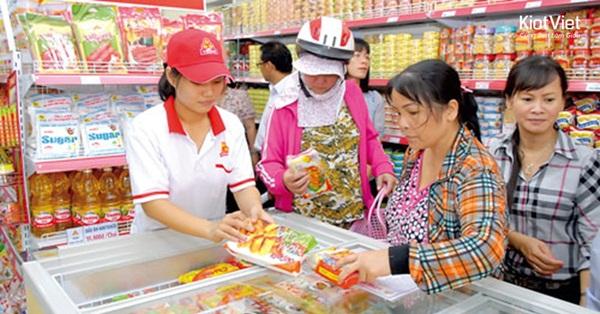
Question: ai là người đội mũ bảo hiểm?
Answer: người đàn bà mặc áo khoác hồng đang đội mũ bảo hiểm